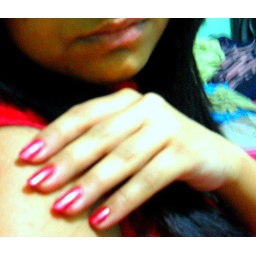
Red is in ... so i wore red lispstick and red dress and applied red nail color